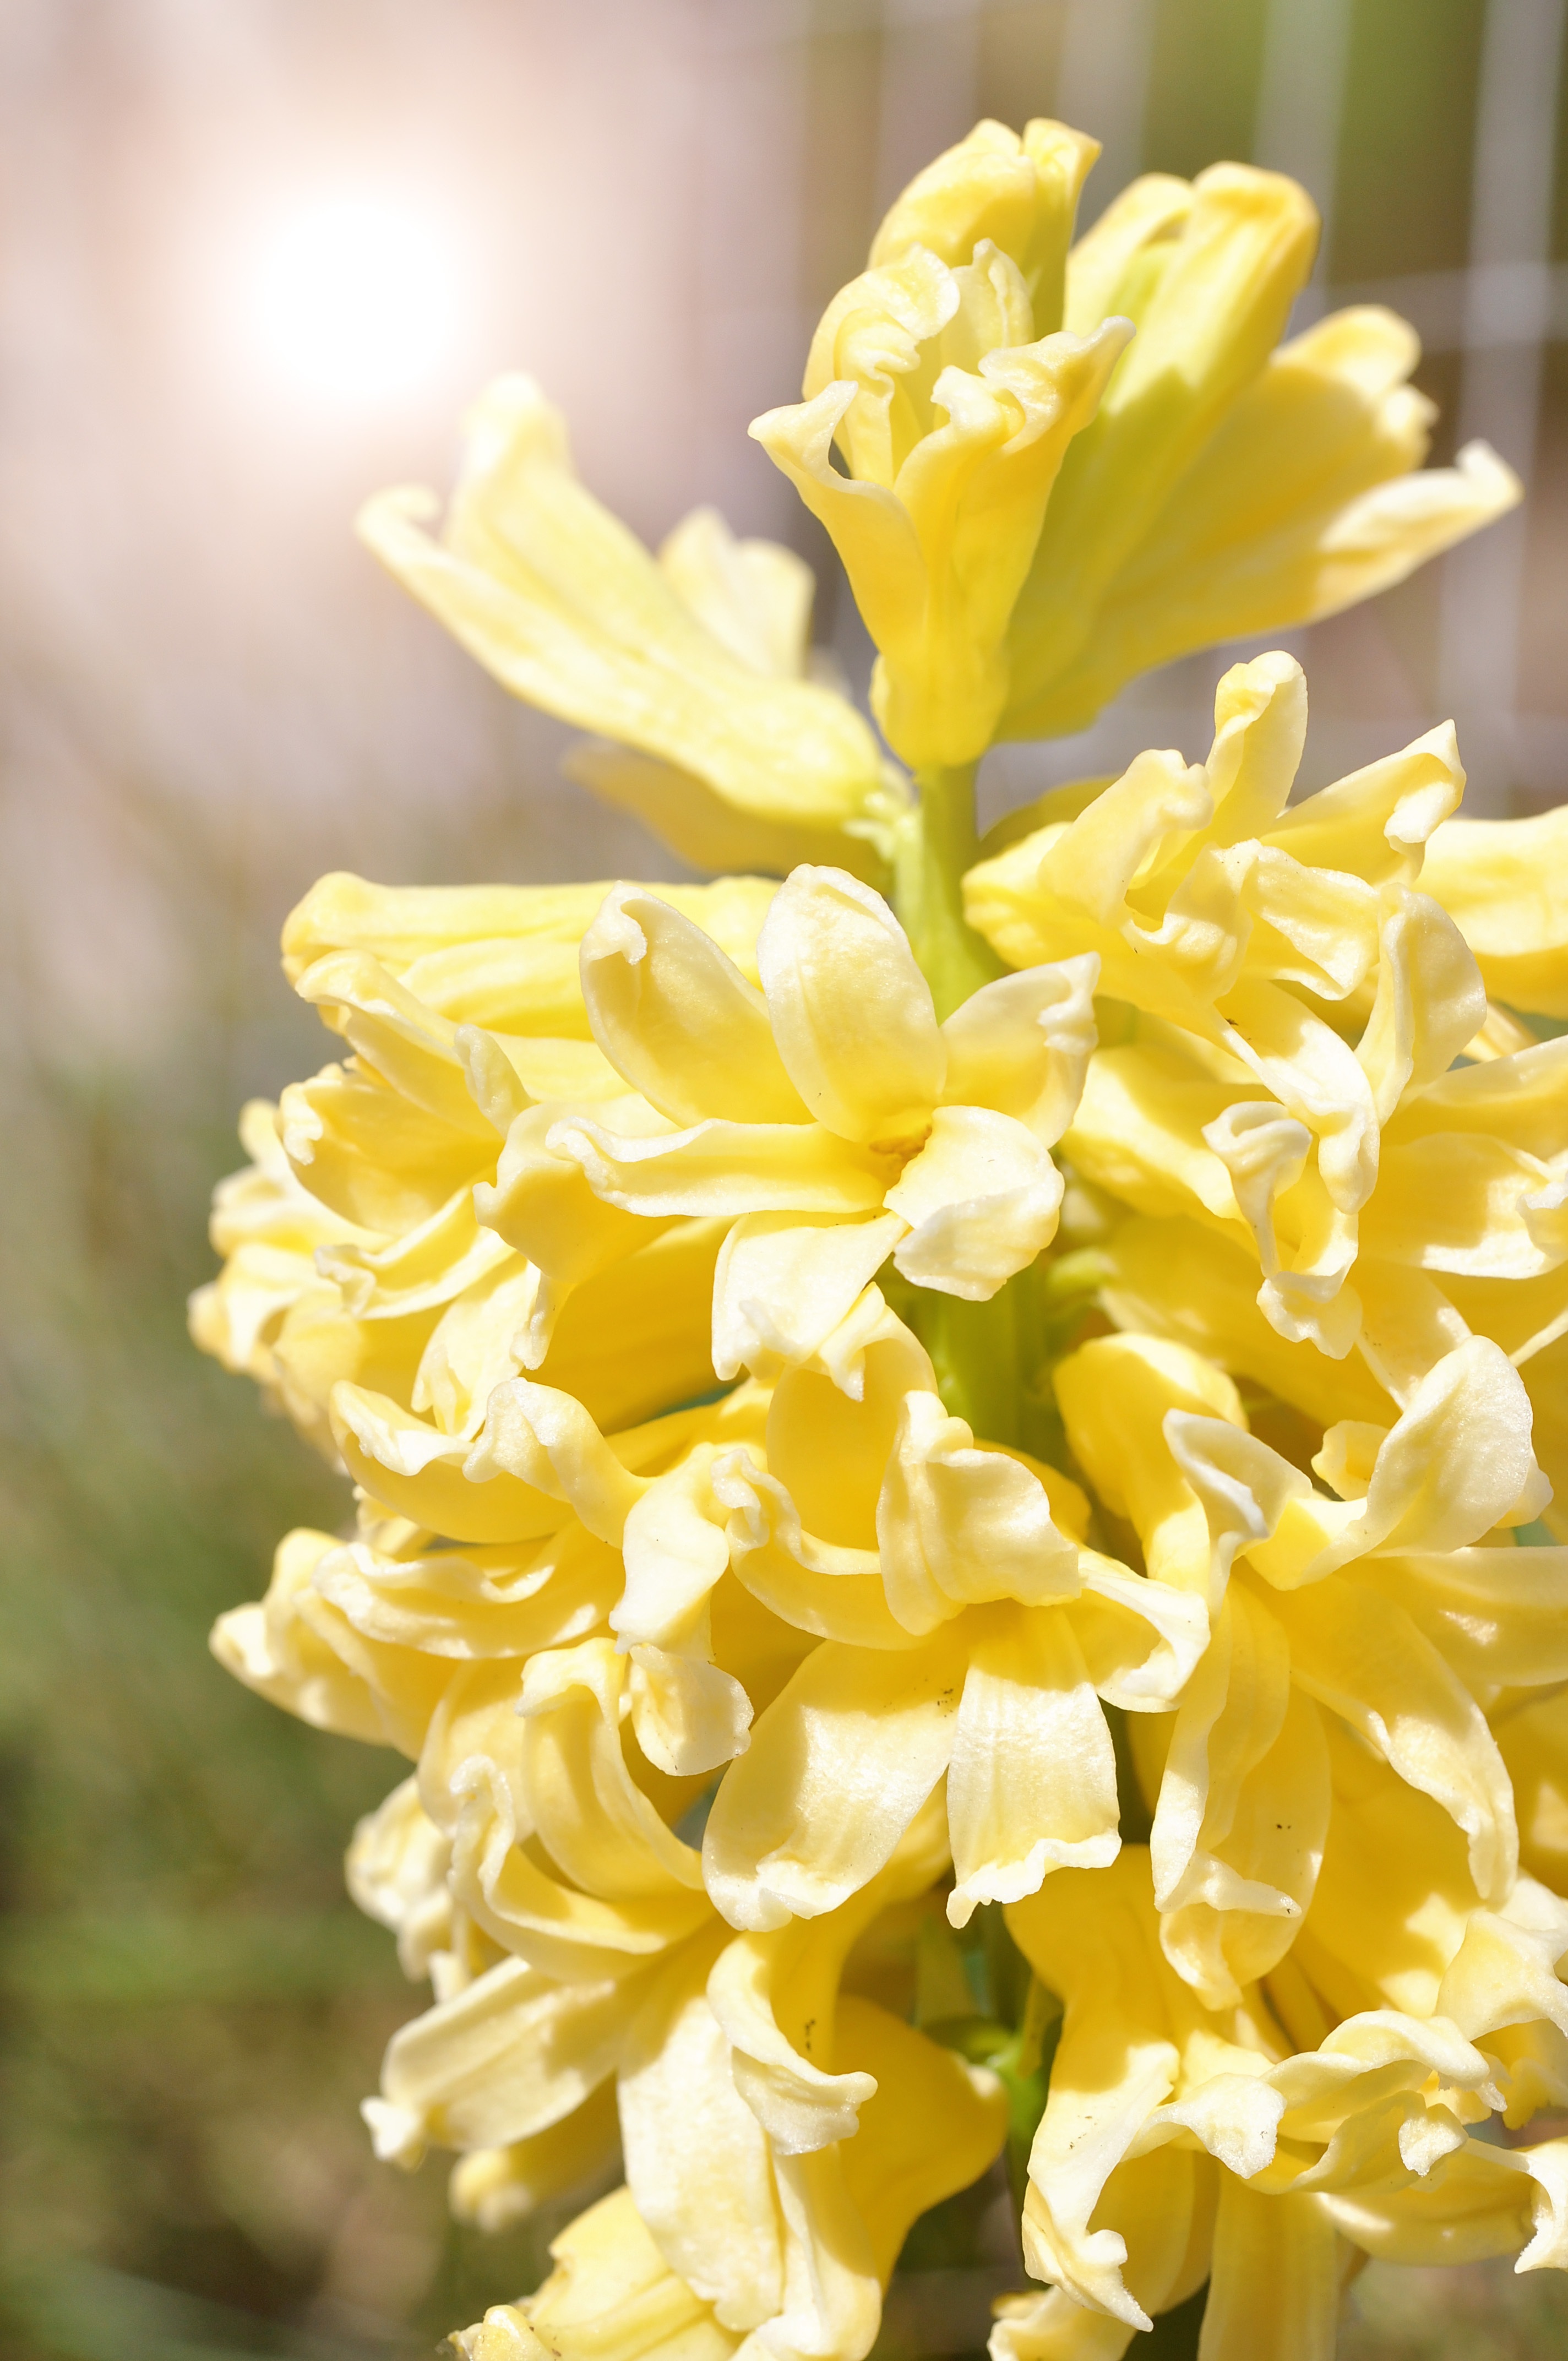
branch, blossom, light, plant, sunlight, flower, petal, spring, produce, yellow, garden, close, flora, flowers, hyacinth, early bloomer, spring flower, macro photography, jasmine, flowering plant, flower bouquet, cut flowers, land plant